National Guard (United States)

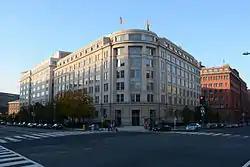
The National Guard Memorial Museum in Washington, D.C.

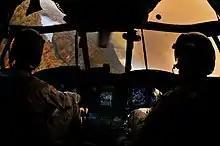
A South Carolina Army National Guard CH-47 Chinook supporting the South Carolina Forestry Commission to contain a remote fire near the top of Pinnacle Mountain in Pickens County, South Carolina, November 17, 2016

National Guard units played a major role in providing security and assisting recovery efforts in the aftermath of the September 11 attacks in 2001 and Hurricane Katrina in 2005.